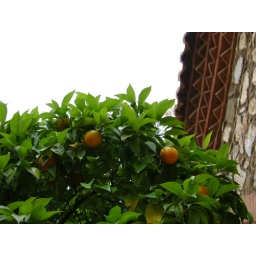
Orange tree growing by wall of mosque